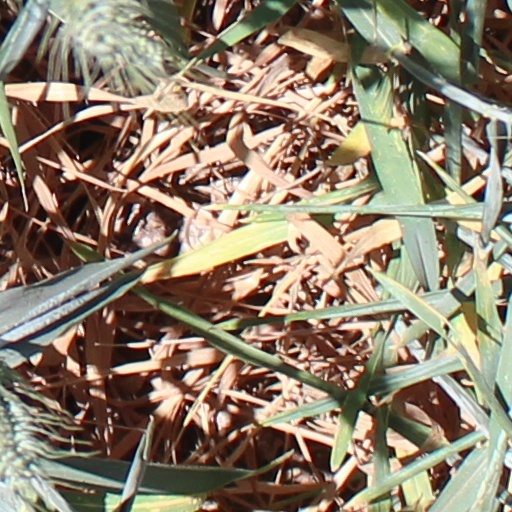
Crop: wheat